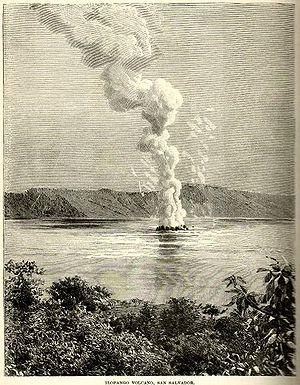
Fimbulvinter / Teorier om baggrunden for Fimbulvinteren / Guldfundene
Ilopango-vulkanen i udbrud, 1891.
"Fimbulvinter er i norrøn mytologi en tre år lang vinter, der skal indvarsle ragnarok. På middelalderdansk og -svensk: fimbulvintr, på norrønt og islandsk: fimbulvetr, som betyder ""stor vinter"".